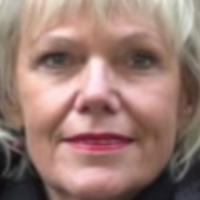
Age group: age 66-80